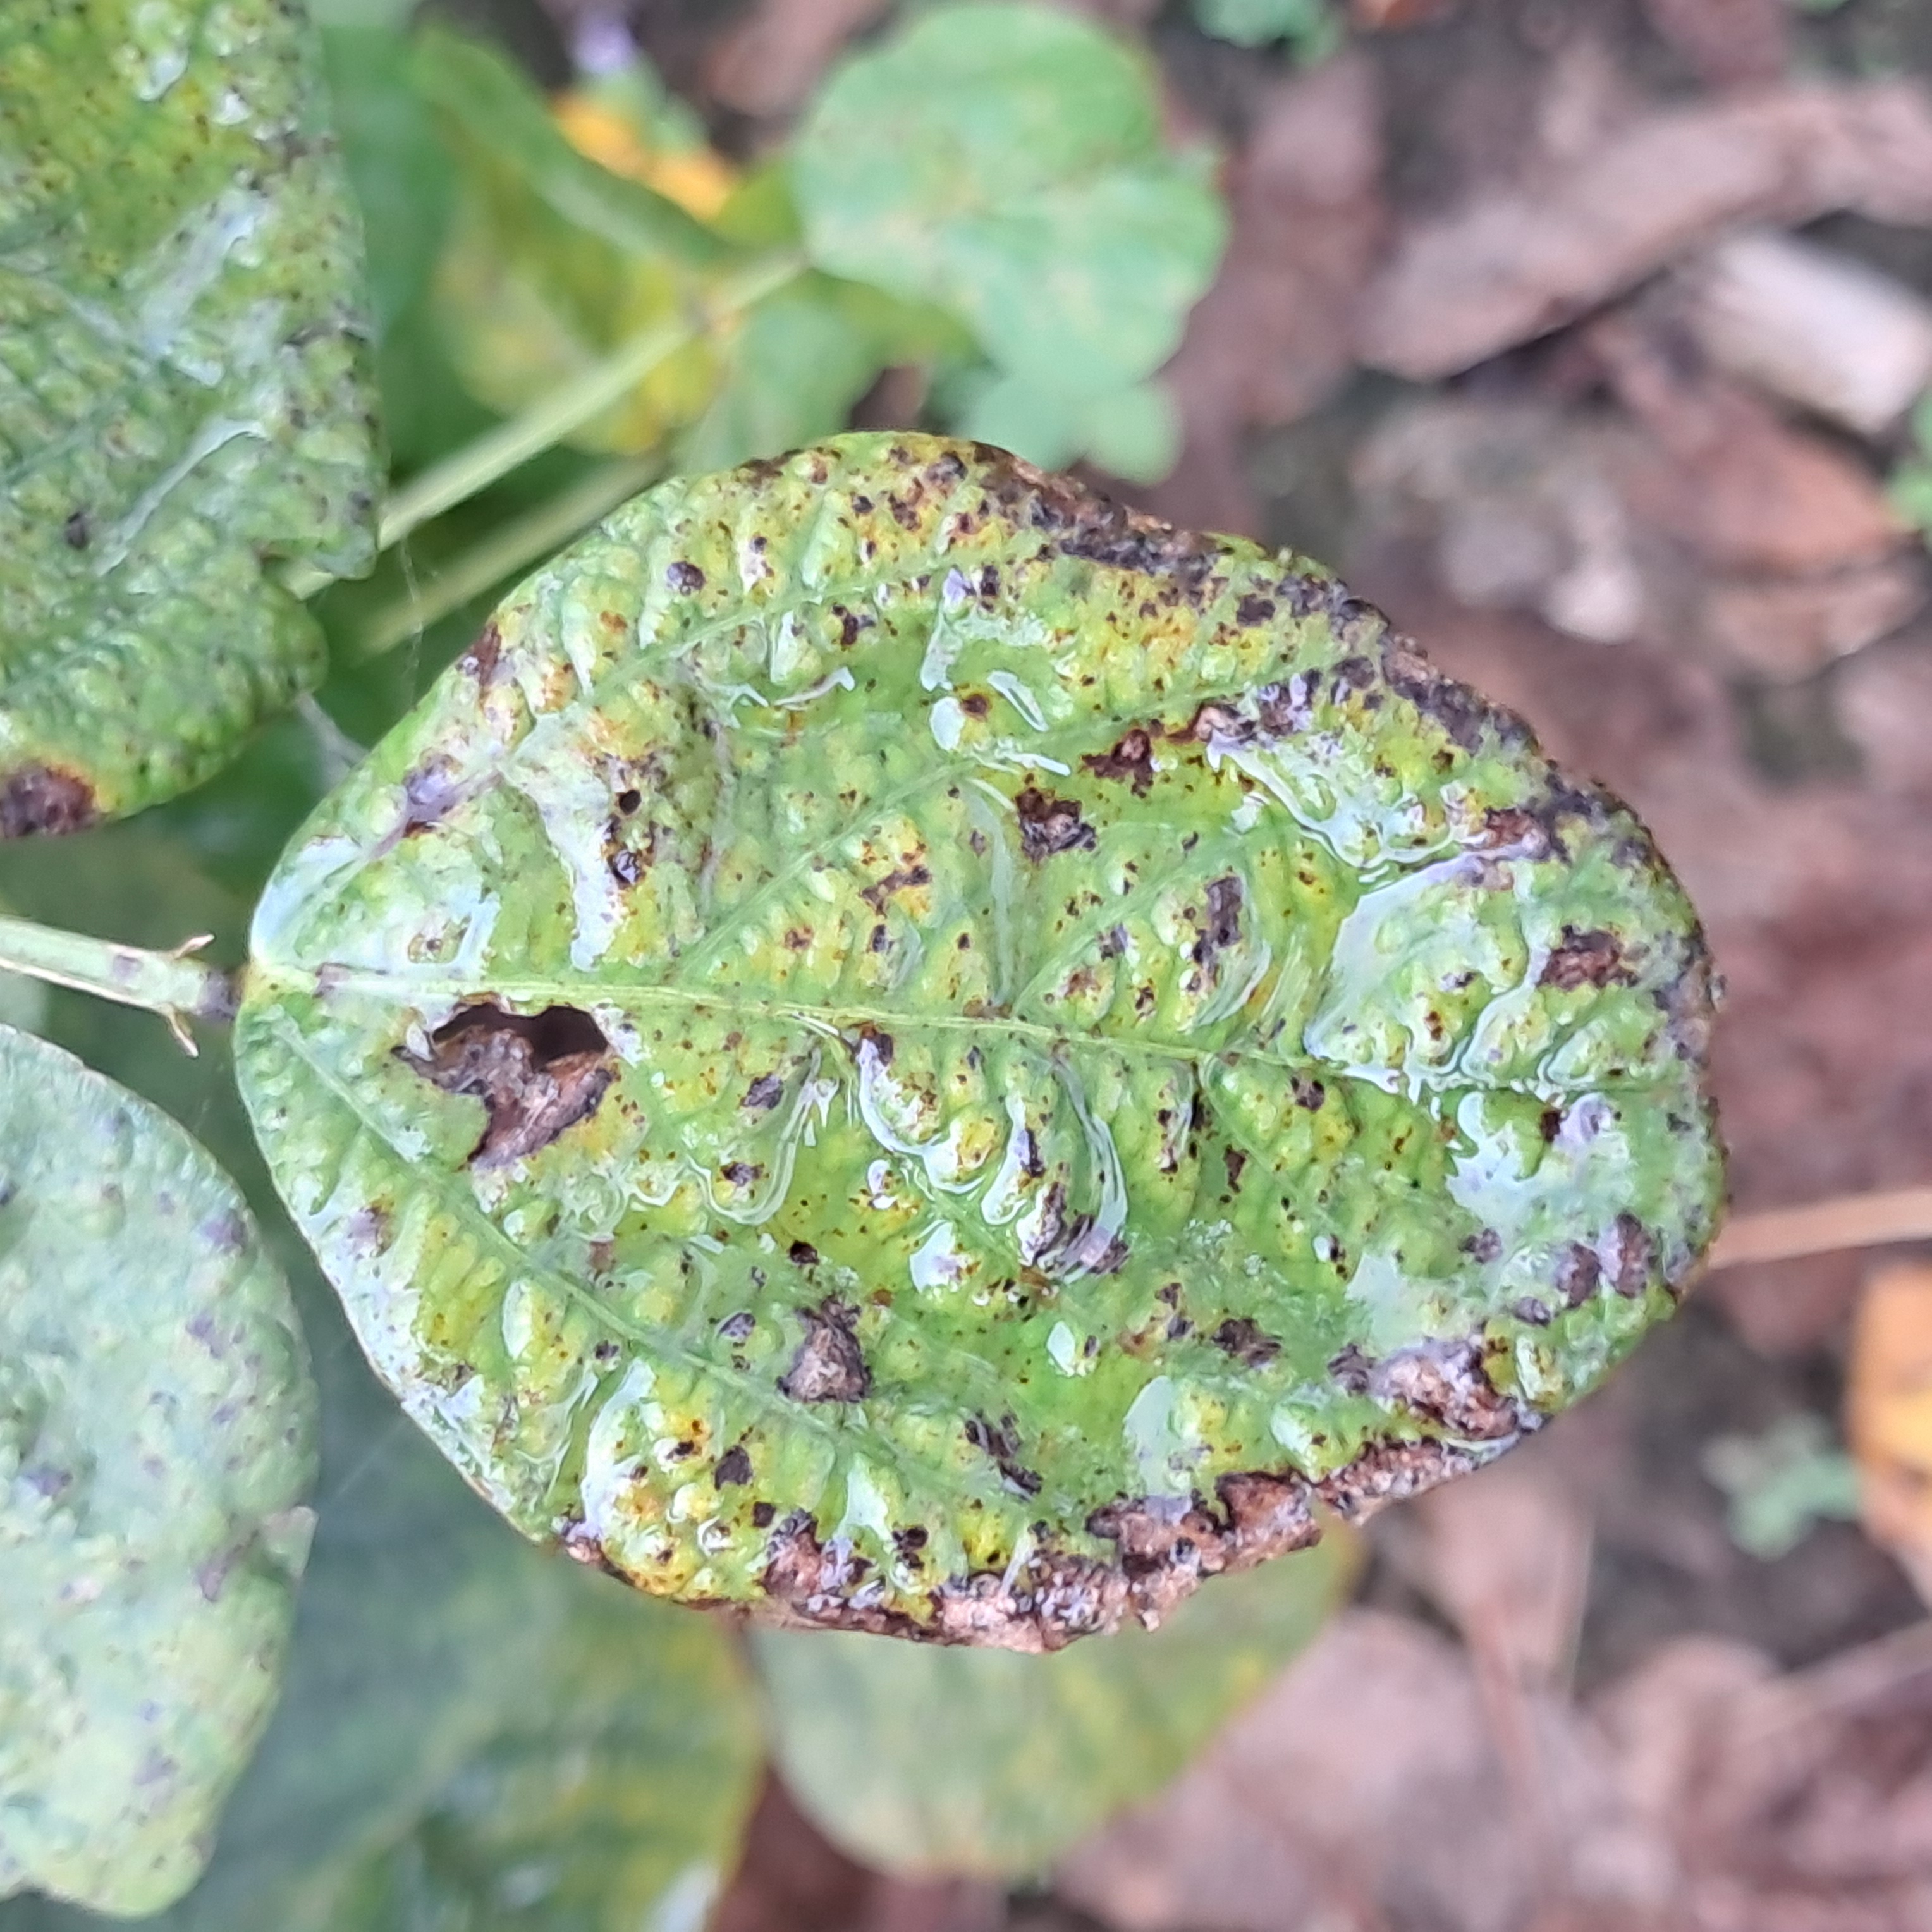
Label: Rust